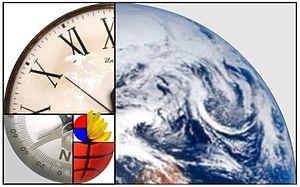
Fichier:Gutza Wikipedia logo.jpg sans le logo ""Wikipédia"". Cette image est utilisée sur la page d'accueil de Wikipédia en Japonais. 日本語: 「Wikpedia」の文のないFile:Gutza Wikipedia logo.jpg。 この画像はウィキペディア日本語版のメインページで使用されています。"